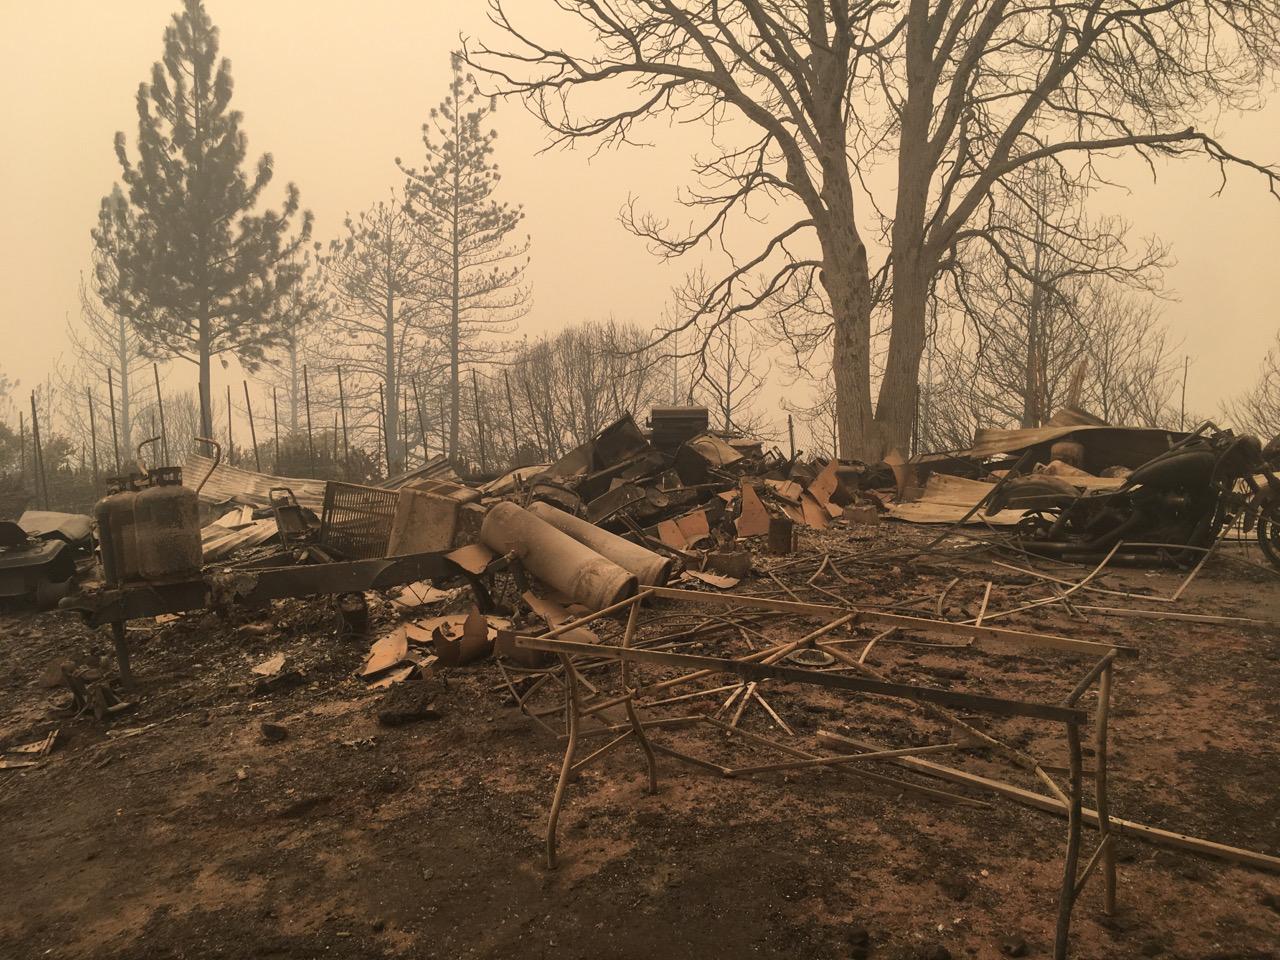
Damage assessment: destroyed